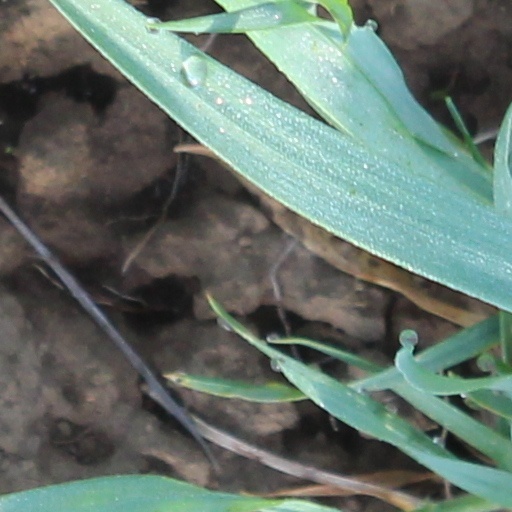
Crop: wheat